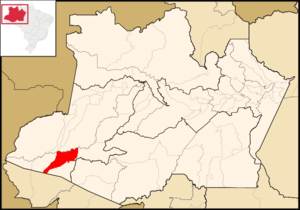
Eirunepé est une municipalité et la préfecture de la microrégion de Juruá, dans la mésorégion sud-ouest de « l’Intérieur » de l’État de l’Amazonas, au Brésil.
Liste des villes de l'État de l'Amazonas au Brésil qui compte 62 municipalités.